La tigre è ancora viva: Sandokan alla riscossa!

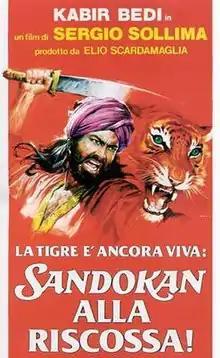
Film poster

La tigre è ancora viva: Sandokan alla riscossa! (transl. The tiger is still alive: Sandokan to the rescue!) is a 1977 Italian adventure film directed by Sergio Sollima and starring Kabir Bedi. It follows on from the 1976 television series "Sandokan", itself inspired by the series of novels by Emilio Salgari featuring the pirate hero Sandokan.